Lapita culture

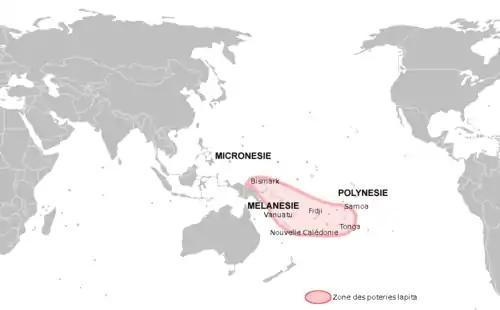
Known distribution of the Lapita culture

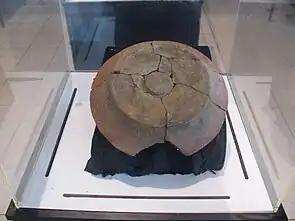
Lapita pottery from Vanuatu, National Museum of Vanuatu

The Lapita culture is the name given to a Neolithic Austronesian people and their distinct material culture, who settled Island Melanesia via a seaborne migration at around 1600 to 500 BCE. The Lapita people are believed to have originated from the northern Philippines, either directly, via the Mariana Islands, or both. They were notable for their distinctive geometric designs on dentate-stamped pottery, which closely resemble the pottery recovered from the Nagsabaran archaeological site in northern Luzon. The Lapita intermarried with the Papuan populations to various degrees, and are the direct ancestors of the Austronesian peoples of Polynesia, eastern Micronesia, and Island Melanesia.